Herschell Turner

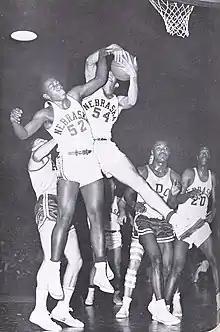
Turner battles for a rebound with Nebraska Cornhuskers teammate Bob Harry

Herschell C. Turner (March 29, 1938 – August 13, 2024) was an American professional basketball player.